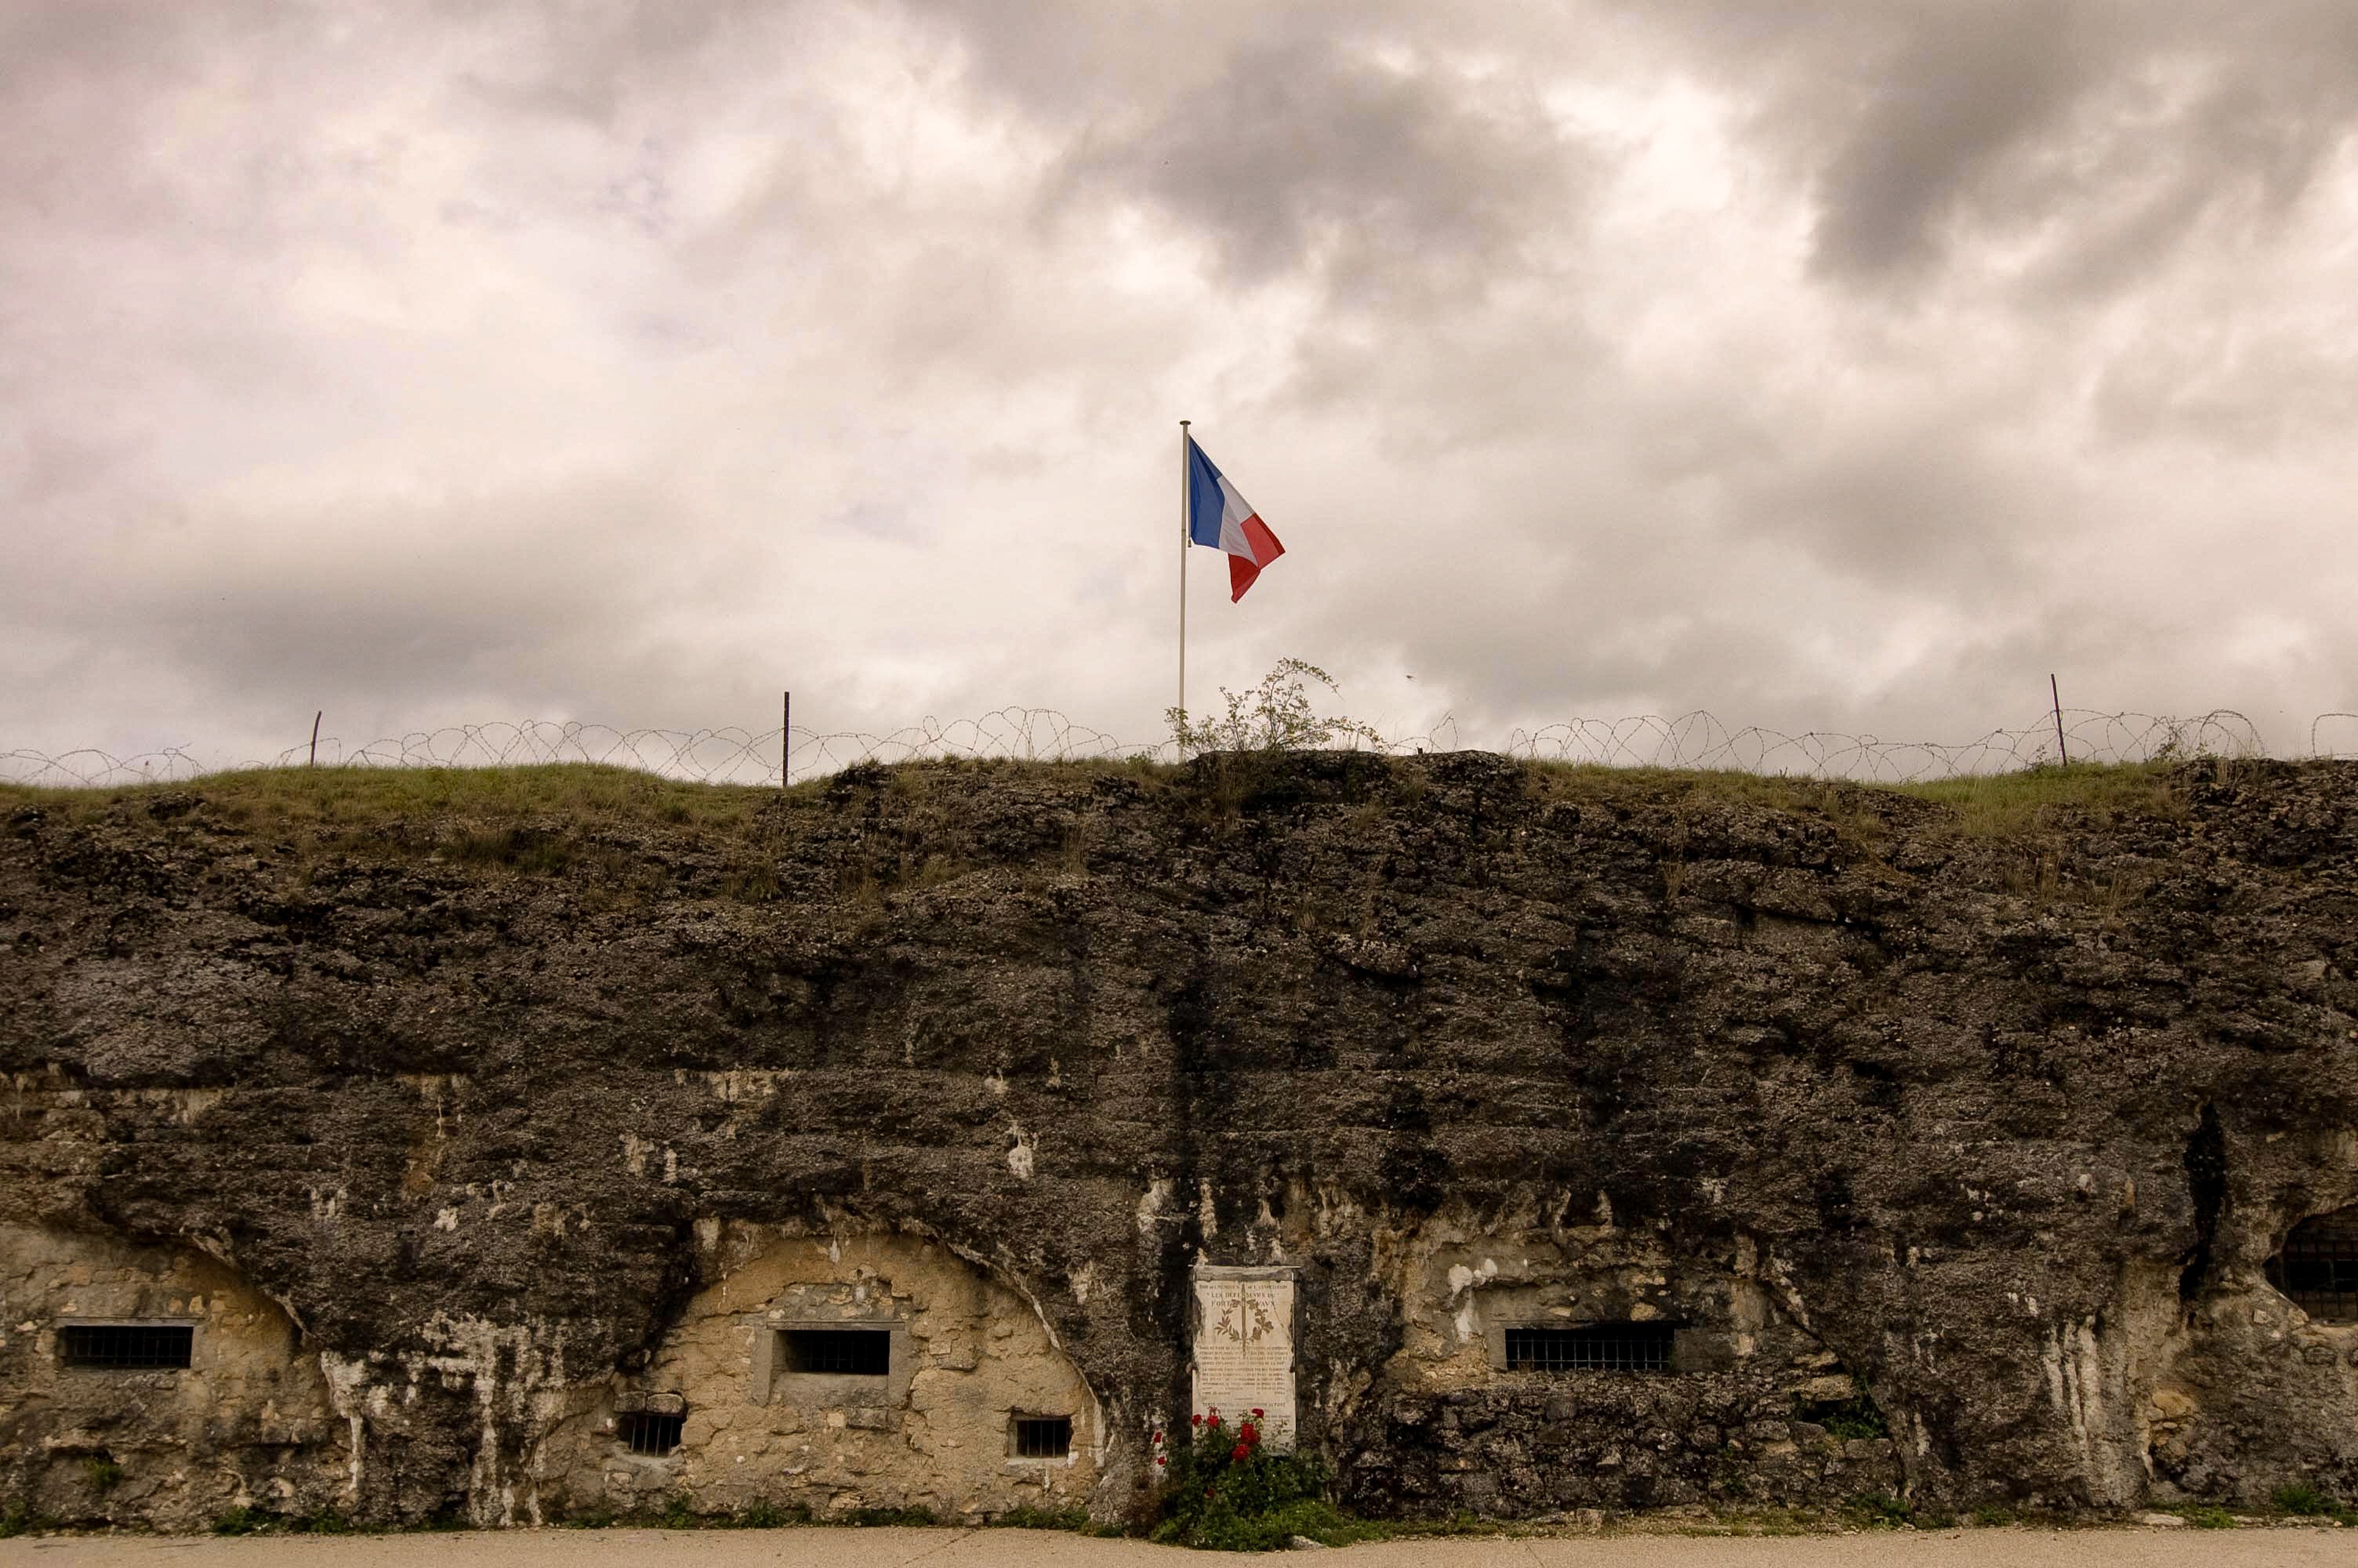
sea, coast, monument, military, tower, fortification, war, ruins, history, thin, bunker, rural area, first world war, ancient history, fort vaux